ASEA electric locomotive (Ferrocarriles Vascongados, later version)

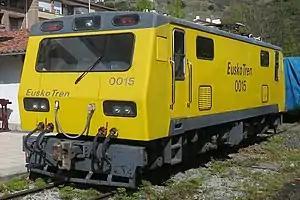
Locomotive 15, preserved at the Basque Railway Museum

The ASEA electric locomotive was an electric locomotive type originally operated by Ferrocarriles Vascongados in the Basque Country, Spain. When that company was absorbed by FEVE, it came to be known as the FEVE 4200 series. It was later operated by Euskotren.